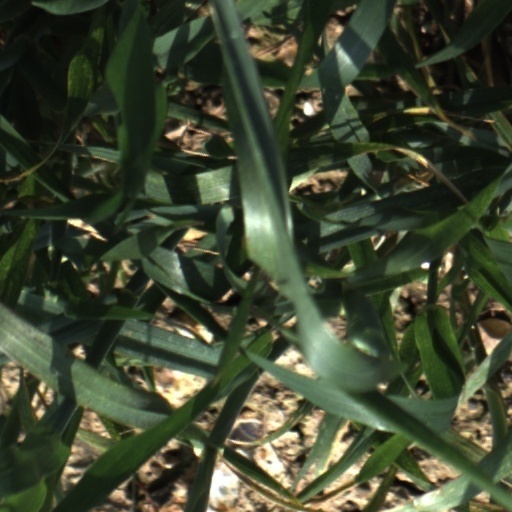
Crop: wheat